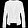
Label: Coat